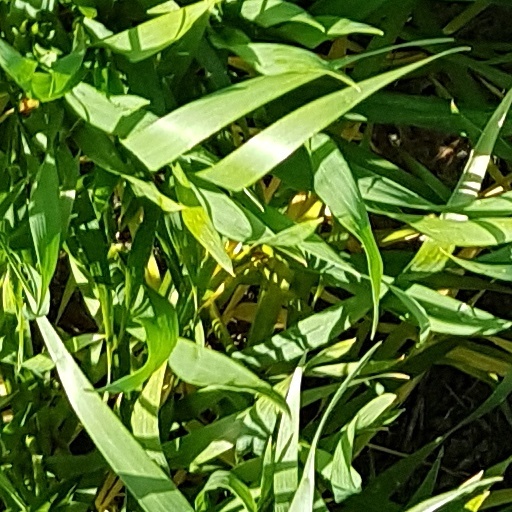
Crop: wheat